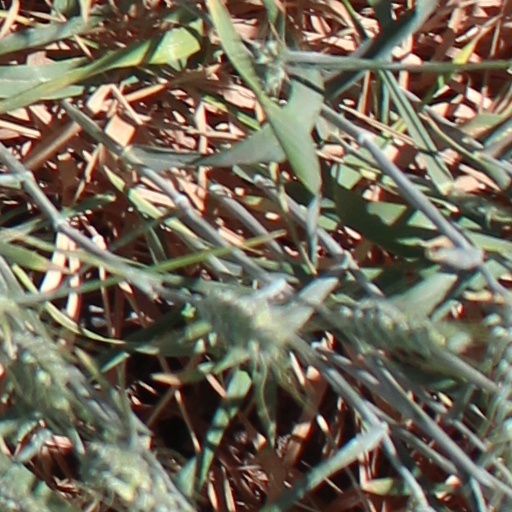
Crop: wheat